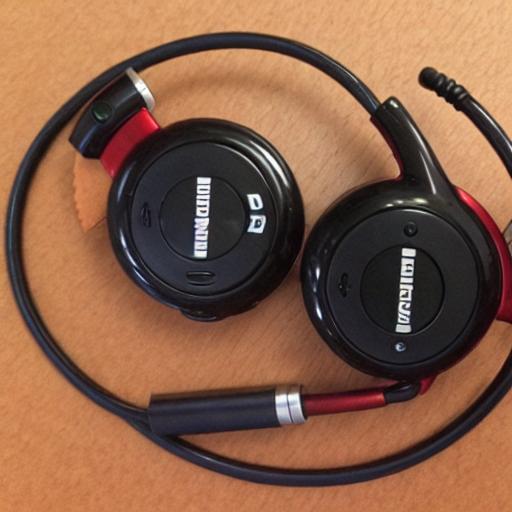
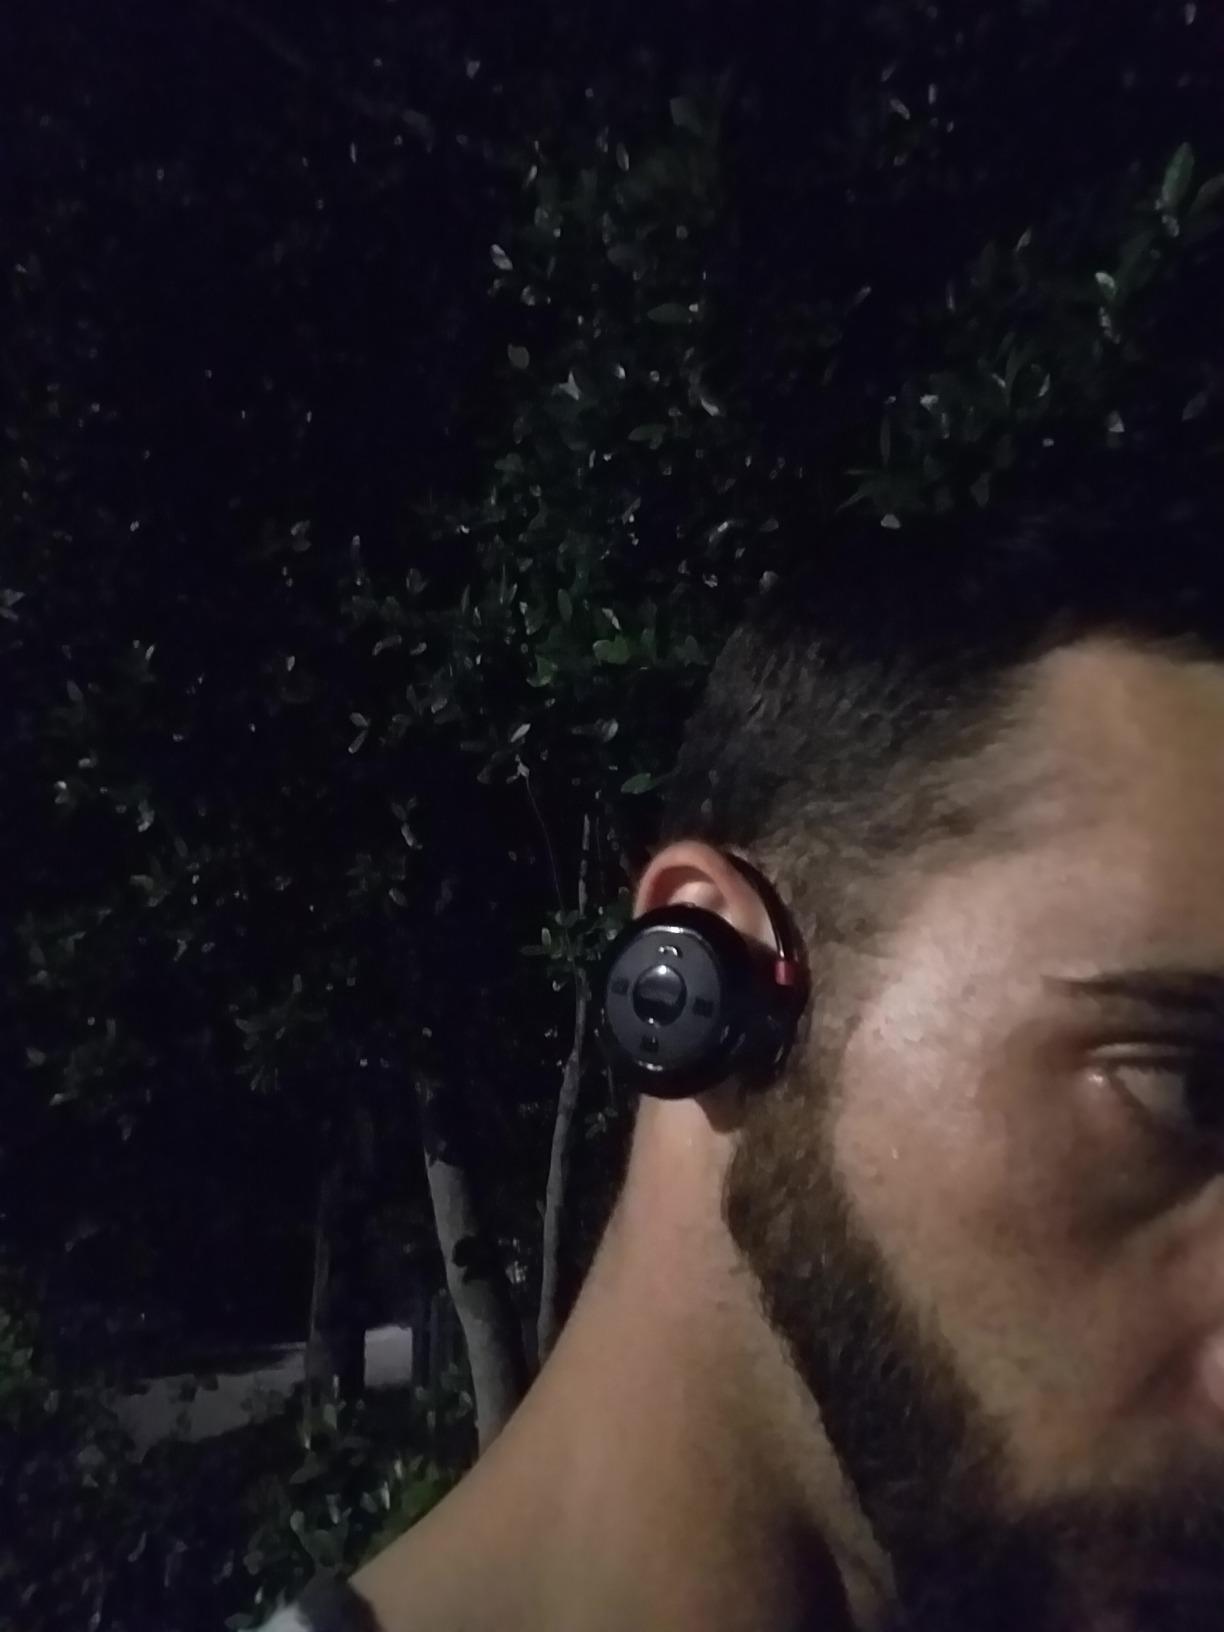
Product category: headphones
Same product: no